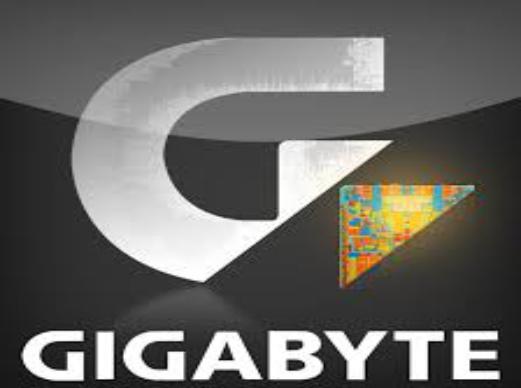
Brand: Gigabyte
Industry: Electronic